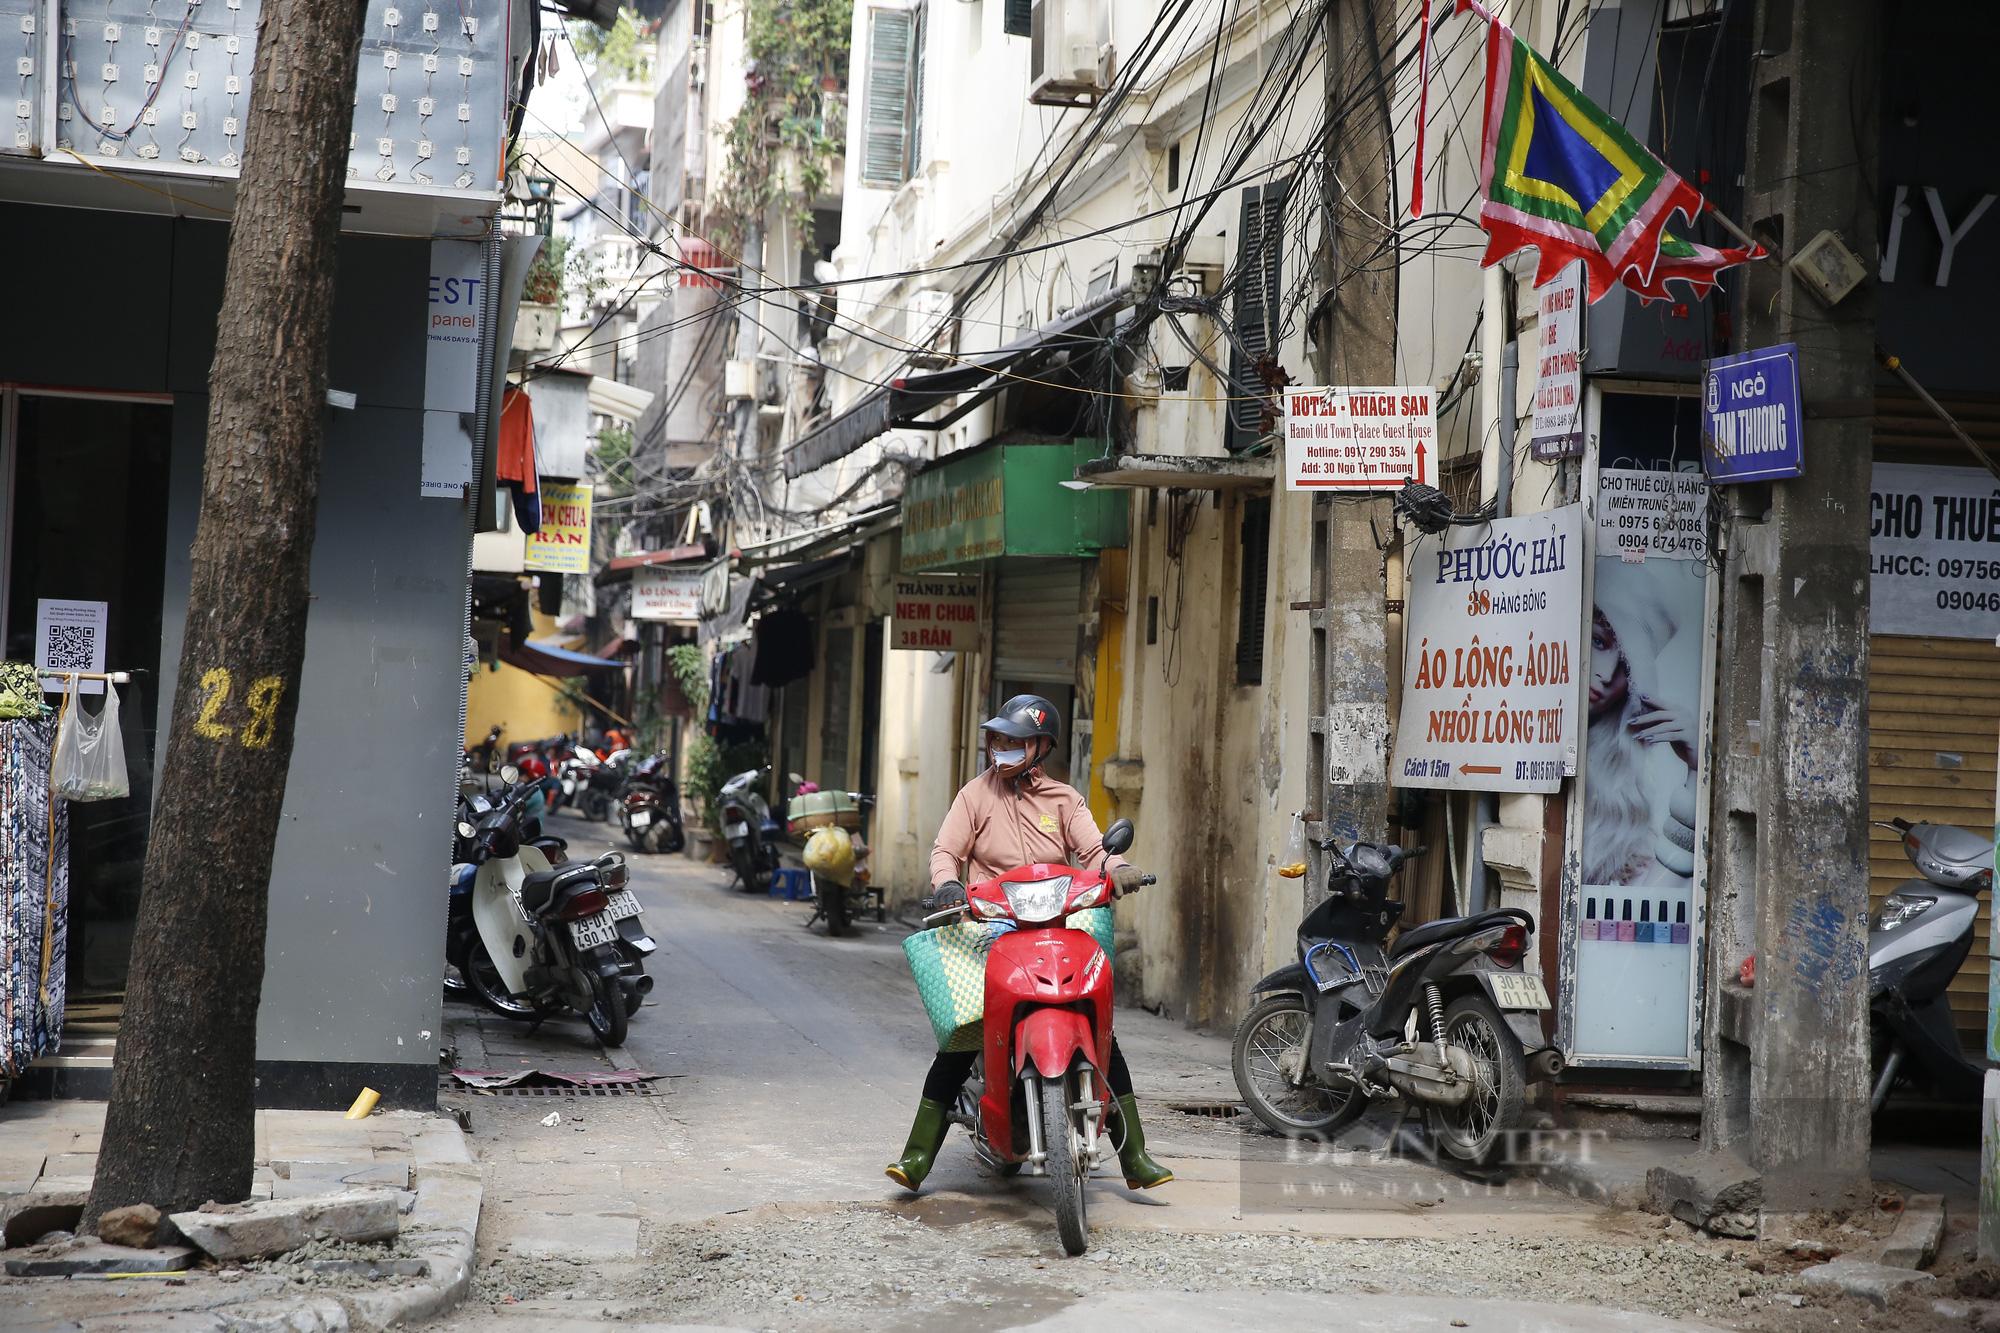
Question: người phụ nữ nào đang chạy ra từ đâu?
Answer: người phụ vừa chạy ra từ con ngõ tạm thương